Johanna Sundberg

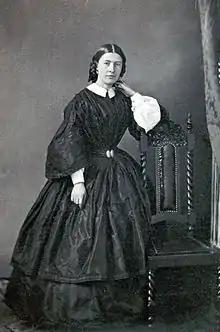
Johanna Sundberg

Johanna Gustafva Sundberg also known as "Johanna Gillberg" (20 January 1828 – 18 February 1910) was a Swedish ballerina and ballet teacher. She was a star of the Royal Swedish Ballet in the mid-19th century.